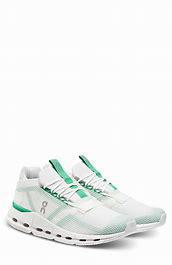
Brand: ON
Model: Cloudnova